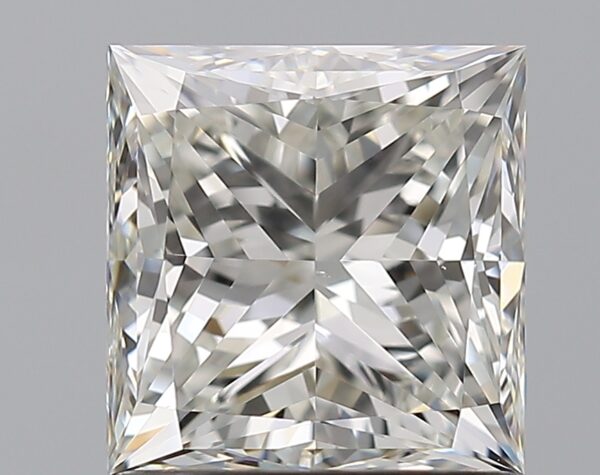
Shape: princess
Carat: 1.51
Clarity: VS2
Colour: H
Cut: VG
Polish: EX
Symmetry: EX
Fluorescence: N
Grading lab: GIA
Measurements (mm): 6.11 x 5.96 x 4.51